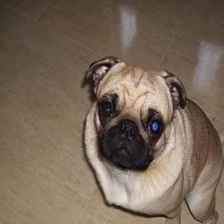
Species: dog
Breed: pug